Darłowo

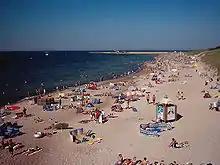
Beach in Darłówko

The entire Old Town area in Darłowo has been entirely preserved. Darłowo has maintained the unique medieval urban planning with the main square in the middle of the town. During medieval times the town was surrounded by walls and had four gates; only one gate, "Brama Wysoka" (High Gate), has survived in a fairly original shape.